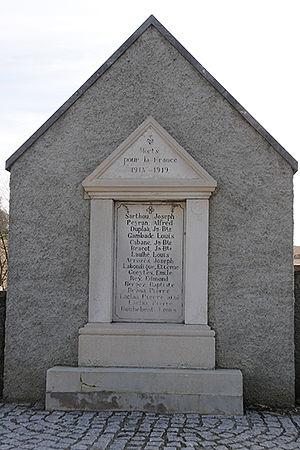
Monument aux morts de Lanneplaà
Lanneplaà est une commune française, située dans le département des Pyrénées-Atlantiques en région Nouvelle-Aquitaine.